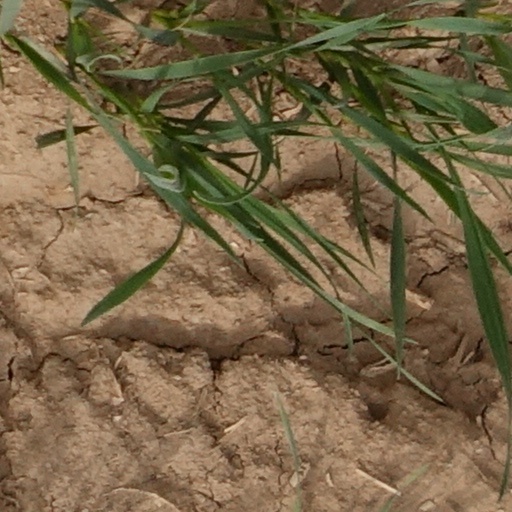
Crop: wheat